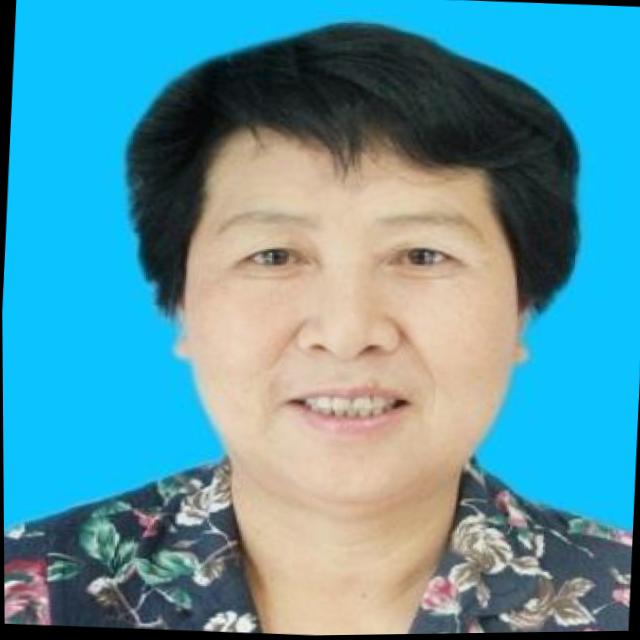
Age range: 45-64